Jonathan Akpoborie

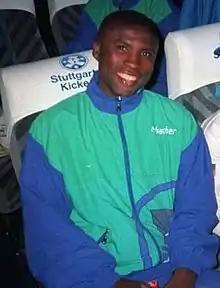
Akpoborie during his time at Stuttgarter Kickers

Jonathan Akpoborie (born 20 October 1968) is a Nigerian former professional footballer who played as a forward and spent the majority of his playing career in Germany.